Soe Win (prince)

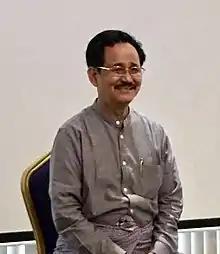
Soe Win in 2018

"Maha Chandra Kumara" Soe Win (born 15 January 1947) is a retired Burmese diplomat, prince and senior male member of the Royal House of Konbaung as the Pretender to the Throne of Burma (abolished in 1885) since 2019. He is the eldest son of Prince Taw Phaya Gyi and great-grandson of King Thibaw and Chief Queen Supayalat.